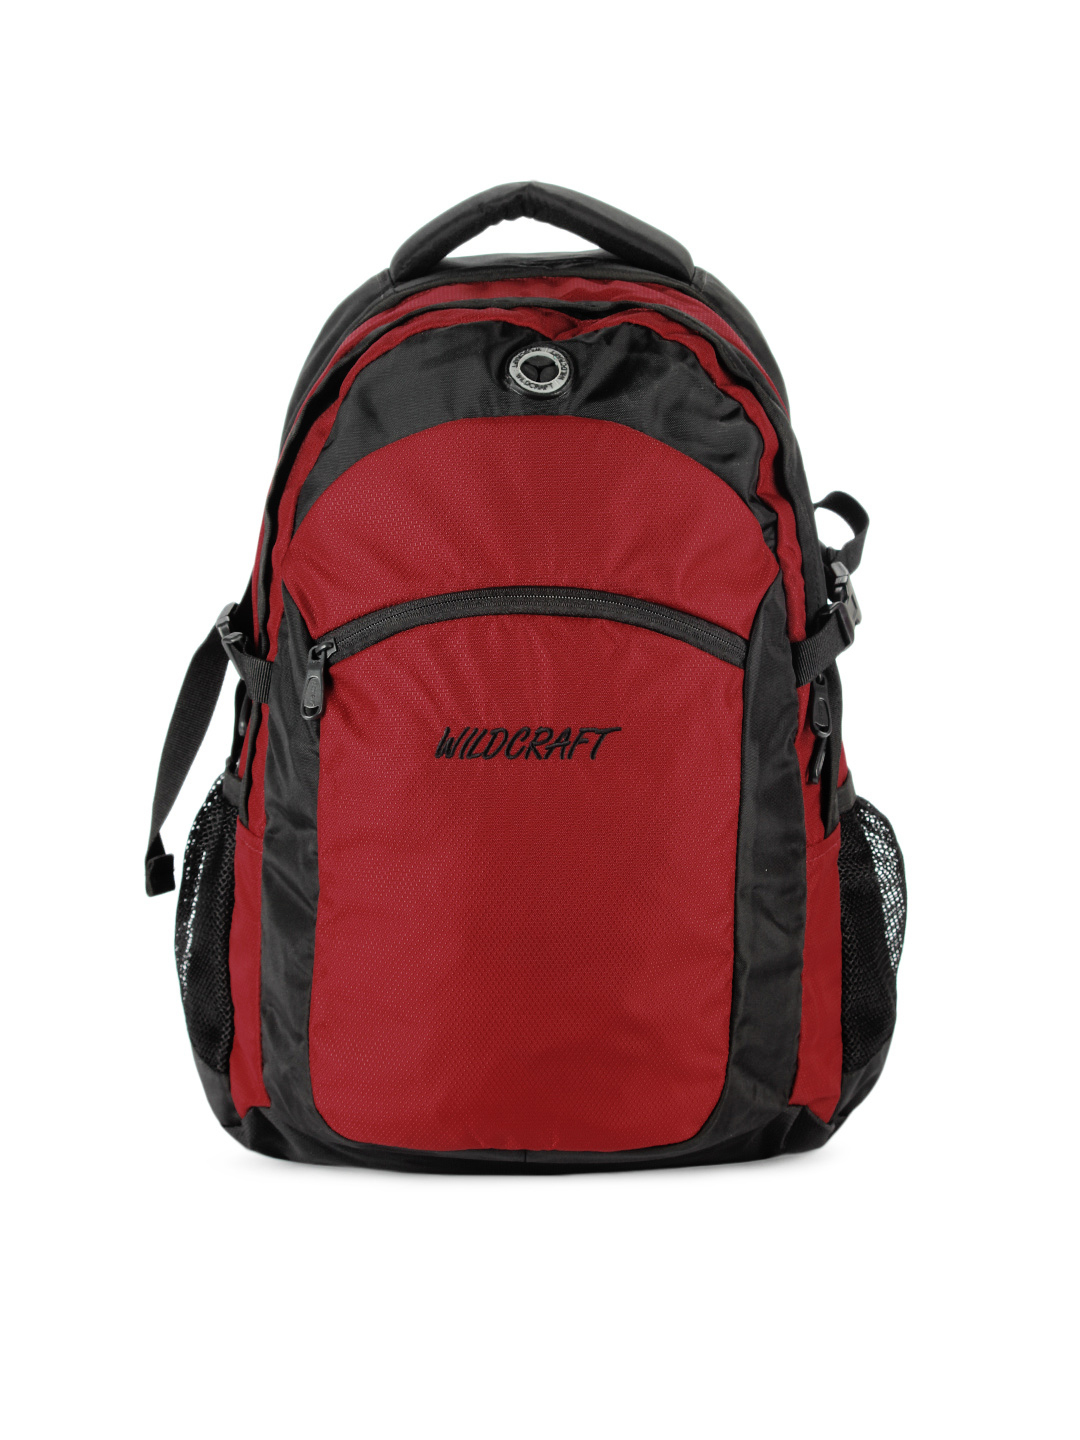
Wildcraft Unisex Cruiser Red Backpack
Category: Accessories / Bags / Backpacks
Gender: Unisex
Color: Red
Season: Summer 2015
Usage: Casual